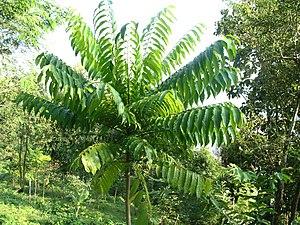
Un jeune pied de Dracontomelon au jardin botanique de Luang Prabang